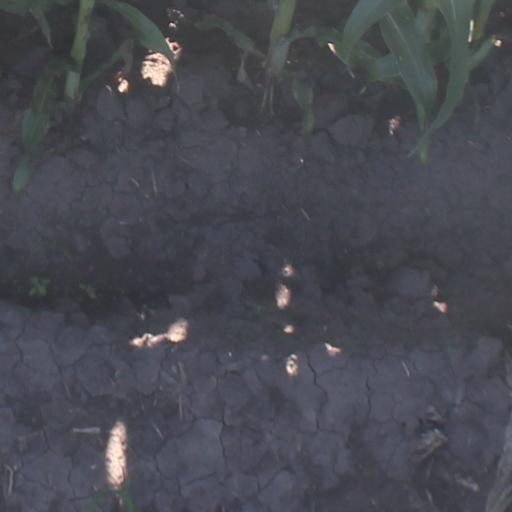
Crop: maize; corn